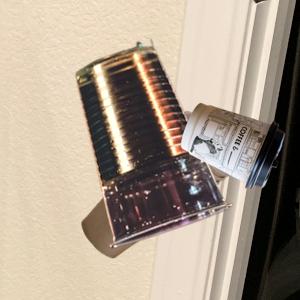
Label: cups